Lorca, Spain

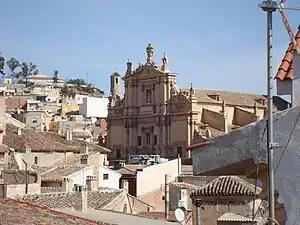
Facade of the Colegiata de San Patricio

The Plaza de España (Spanish Square) is one of the most emblematic monuments of the city, located in the heart of Lorca's historical centre. Containing the Collegiate San Patricio and the Chambers of the Collegiate members, the Casa del Corregidor and Posito, the granary of the 16th century, amongst others They were built between the 16th and 18th centuries. The Plaza has been declared a Cultural Monument.